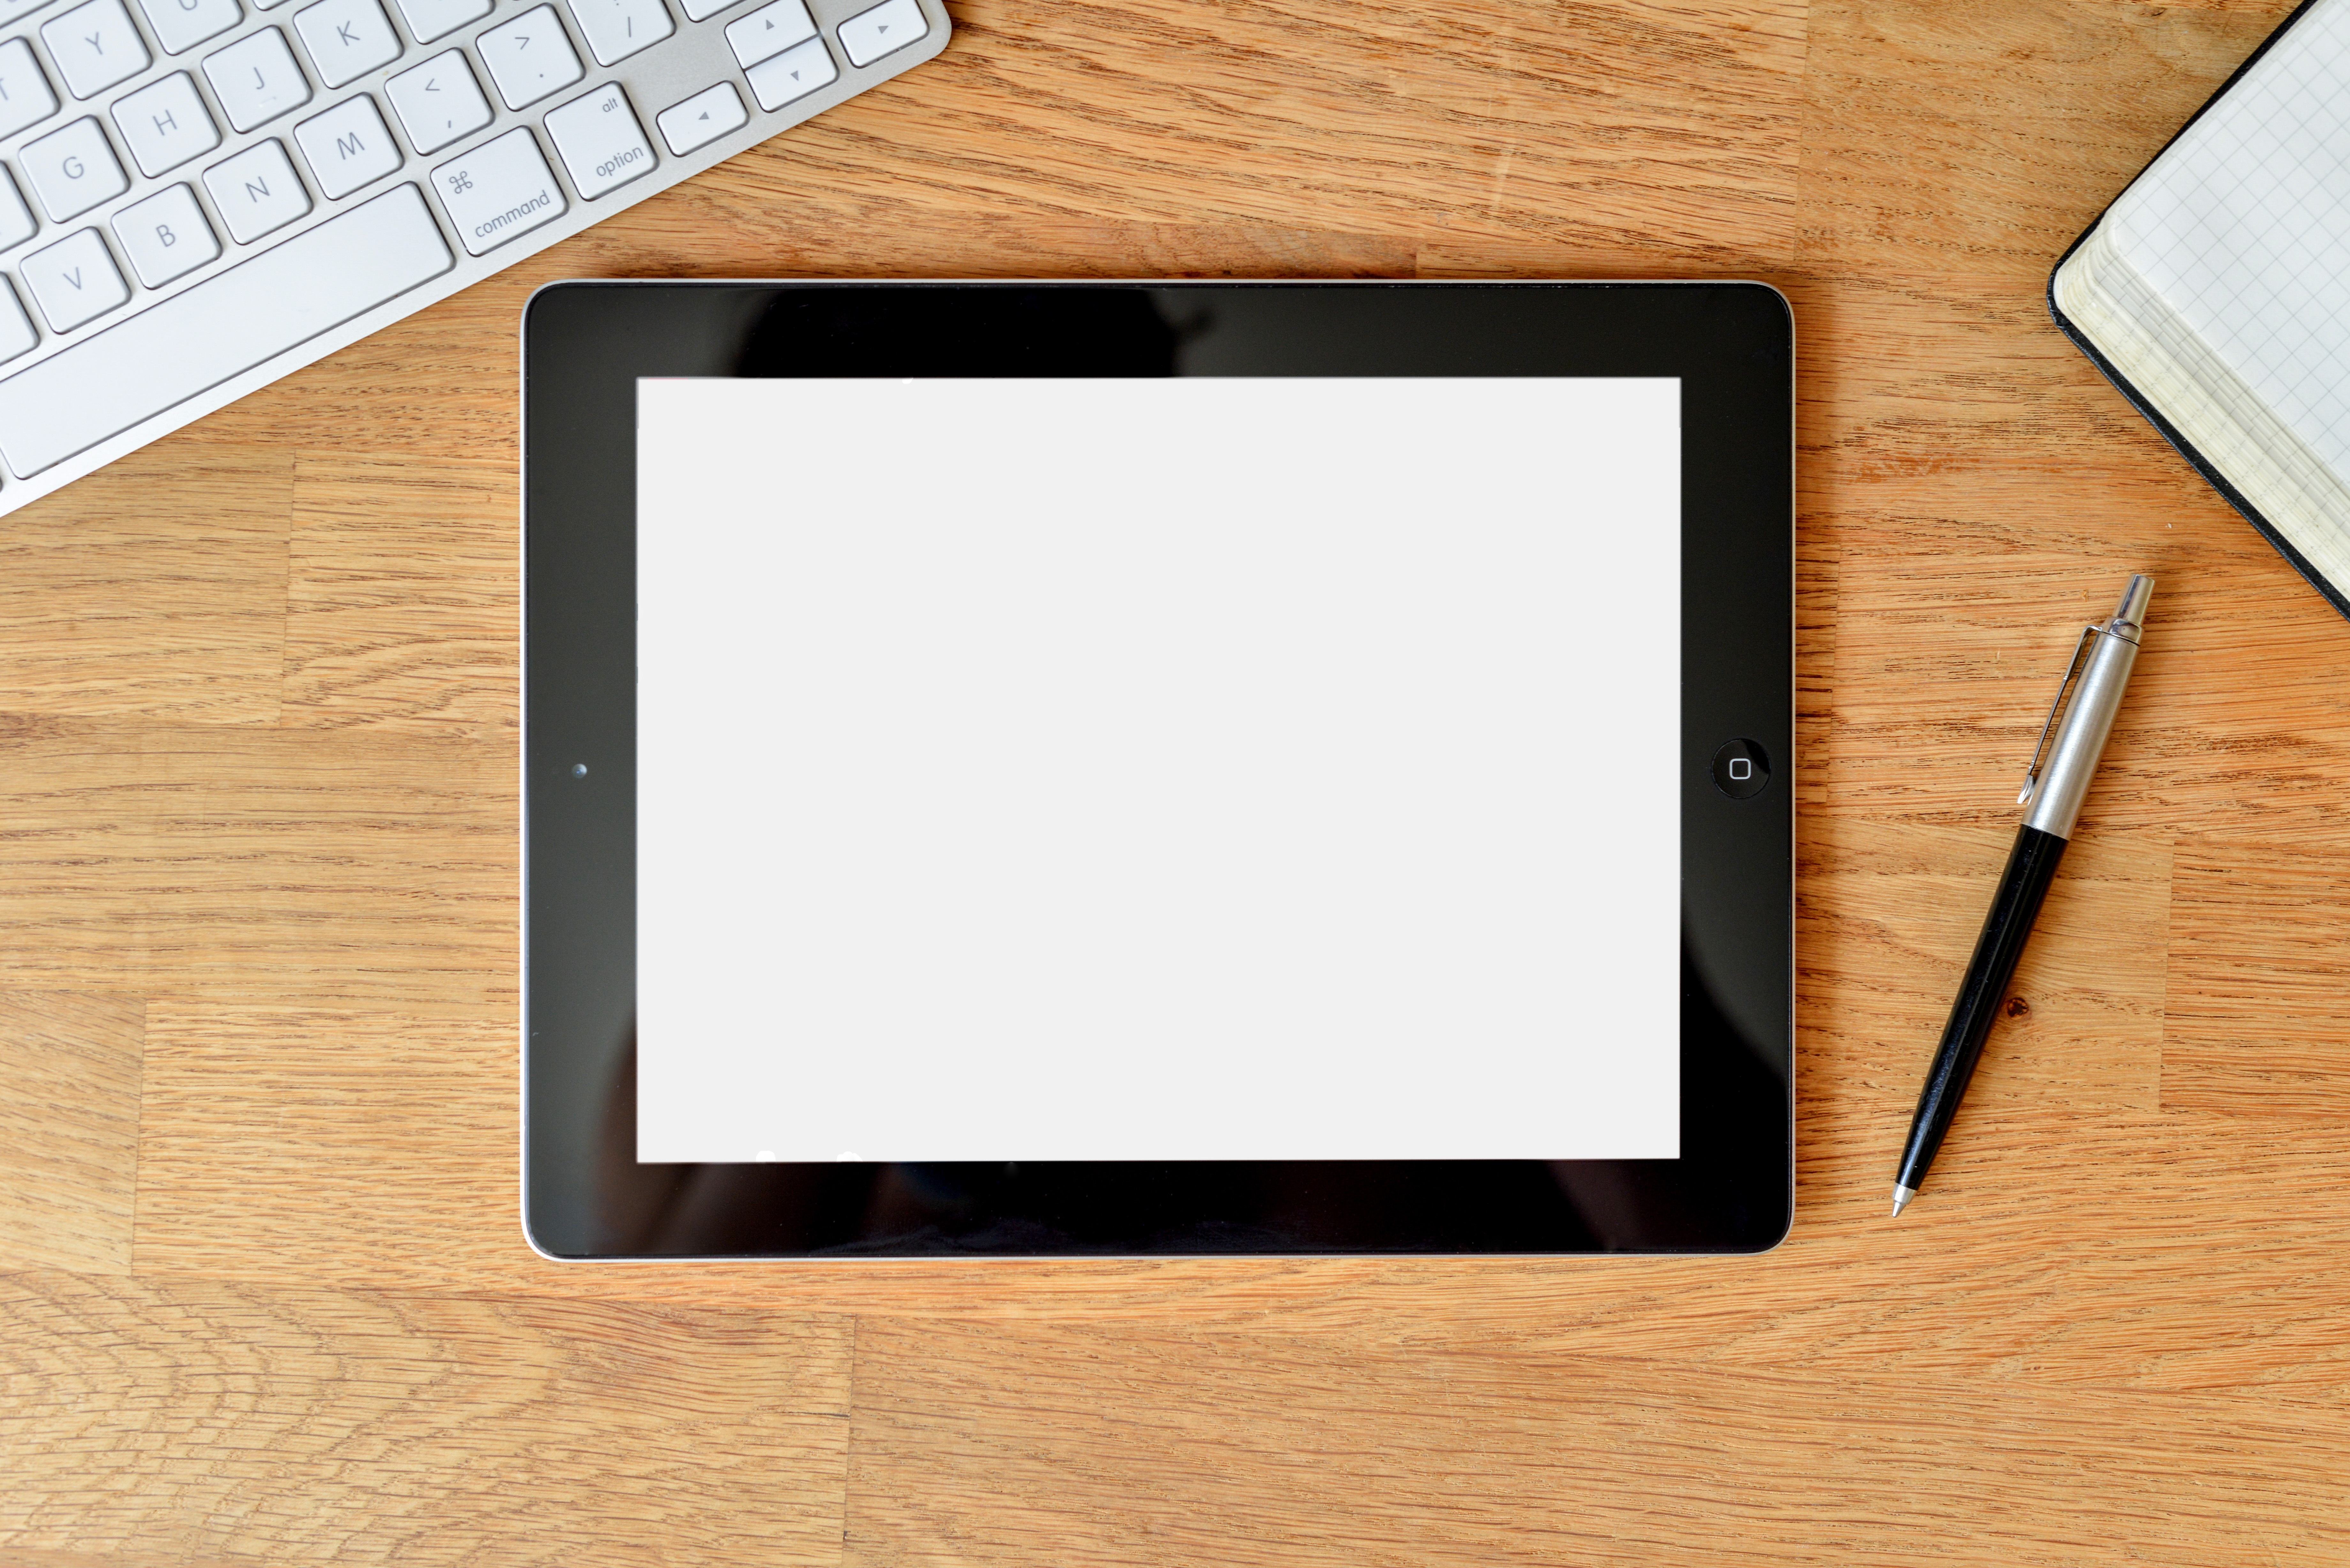
computer, mobile, ipad, technology, notepad, internet, touch, tablet, communication, gadget, business, electronic, device, brand, design, display, rectangle, picture frame, touchscreen, multimedia, mobility, pad